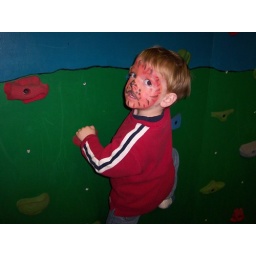
Sam in tiger face paint climbing rock wall at the Harrisonburg Children's Museum 12/27/06